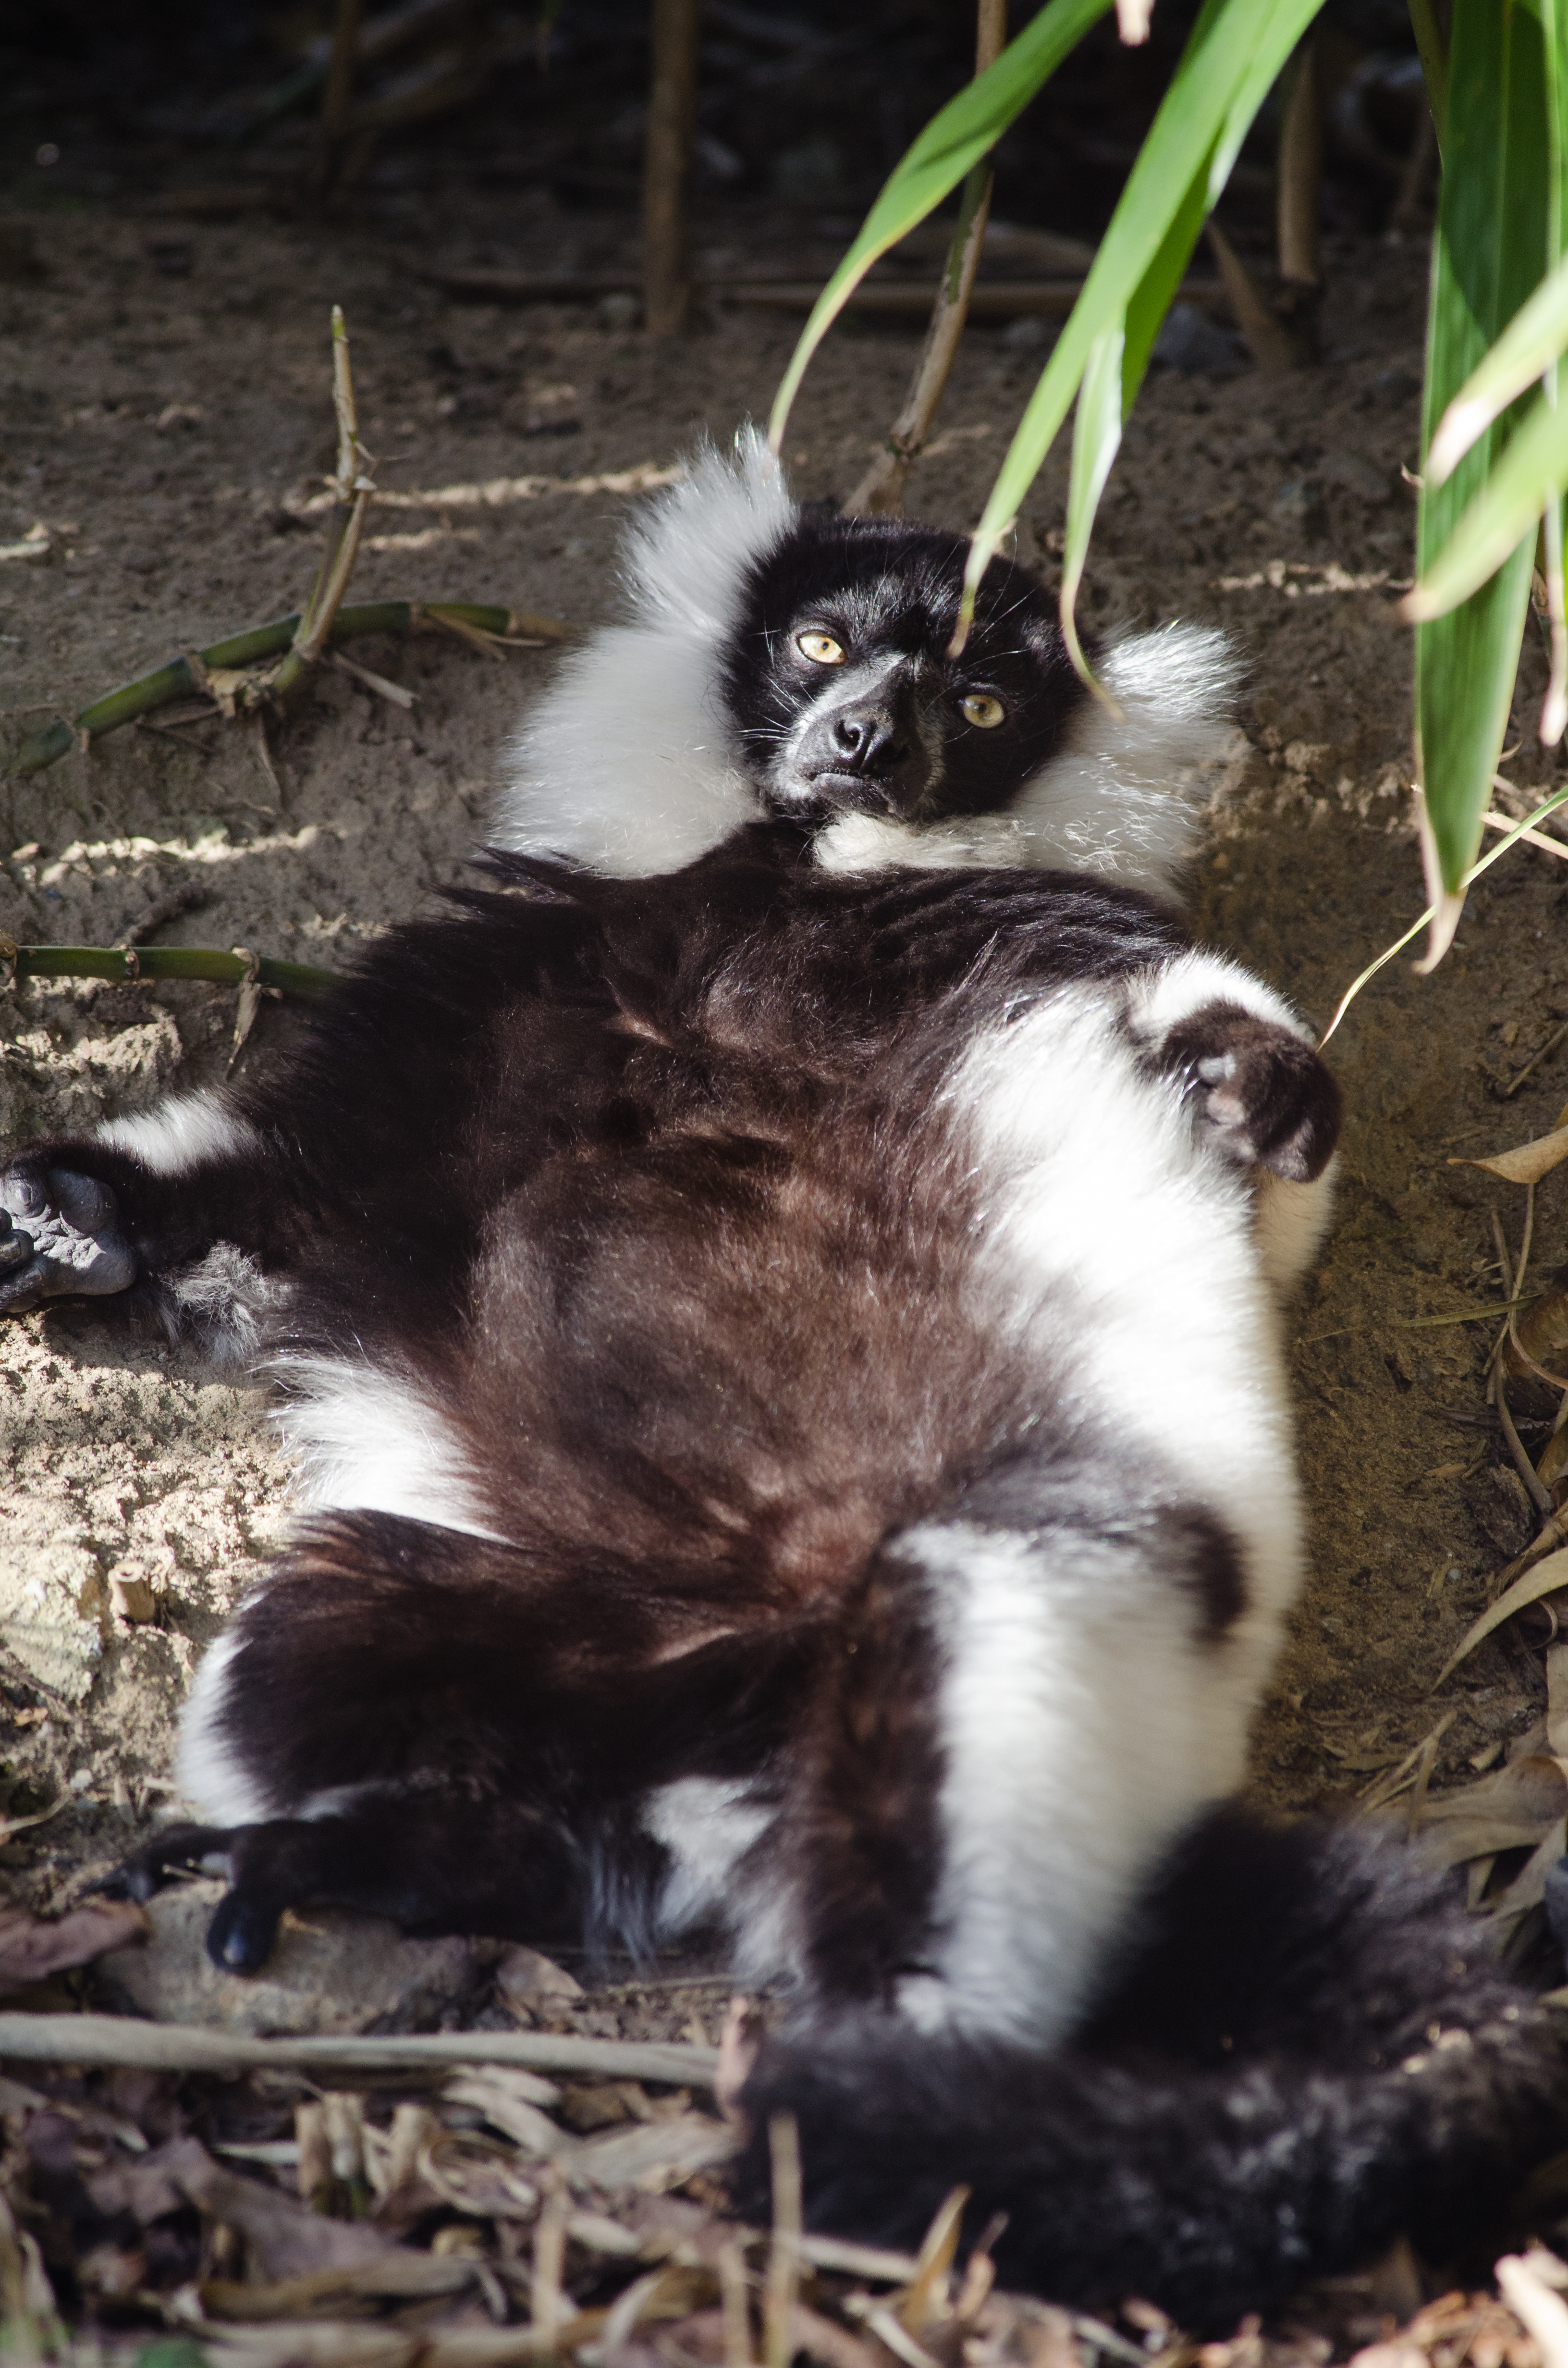
bird, white, animal, wildlife, zoo, mammal, black, fauna, eyes, madagascar, vertebrate, germany, deutschland, schwarz, tier, augen, lemur, tierpark, madagaskar, ruffed, weiser, vari, lemuren, skunk